Ajanta Caves

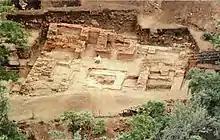
The vihara brick monastery facing the caves at Ajanta. The cells were built around a stupa set on a central platform.

This cave (35.7 m × 27.6 m) has one of the most elaborate carved facades, with relief sculptures on entablature and ridges, and most surfaces embellished with decorative carving. There are scenes carved from the life of the Buddha as well as a number of decorative motifs. A two-pillared portico, visible in the 19th-century photographs, has since perished. The cave has a forecourt with cells fronted by pillared vestibules on either side. These have a high plinth level. The cave has a porch with simple cells at both ends. The absence of pillared vestibules on the ends suggests that the porch was not excavated in the latest phase of Ajanta when pillared vestibules had become customary. Most areas of the porch were once covered with murals, of which many fragments remain, especially on the ceiling. There are three doorways: a central doorway and two side doorways. Two square windows were carved between the doorways to brighten the interiors.